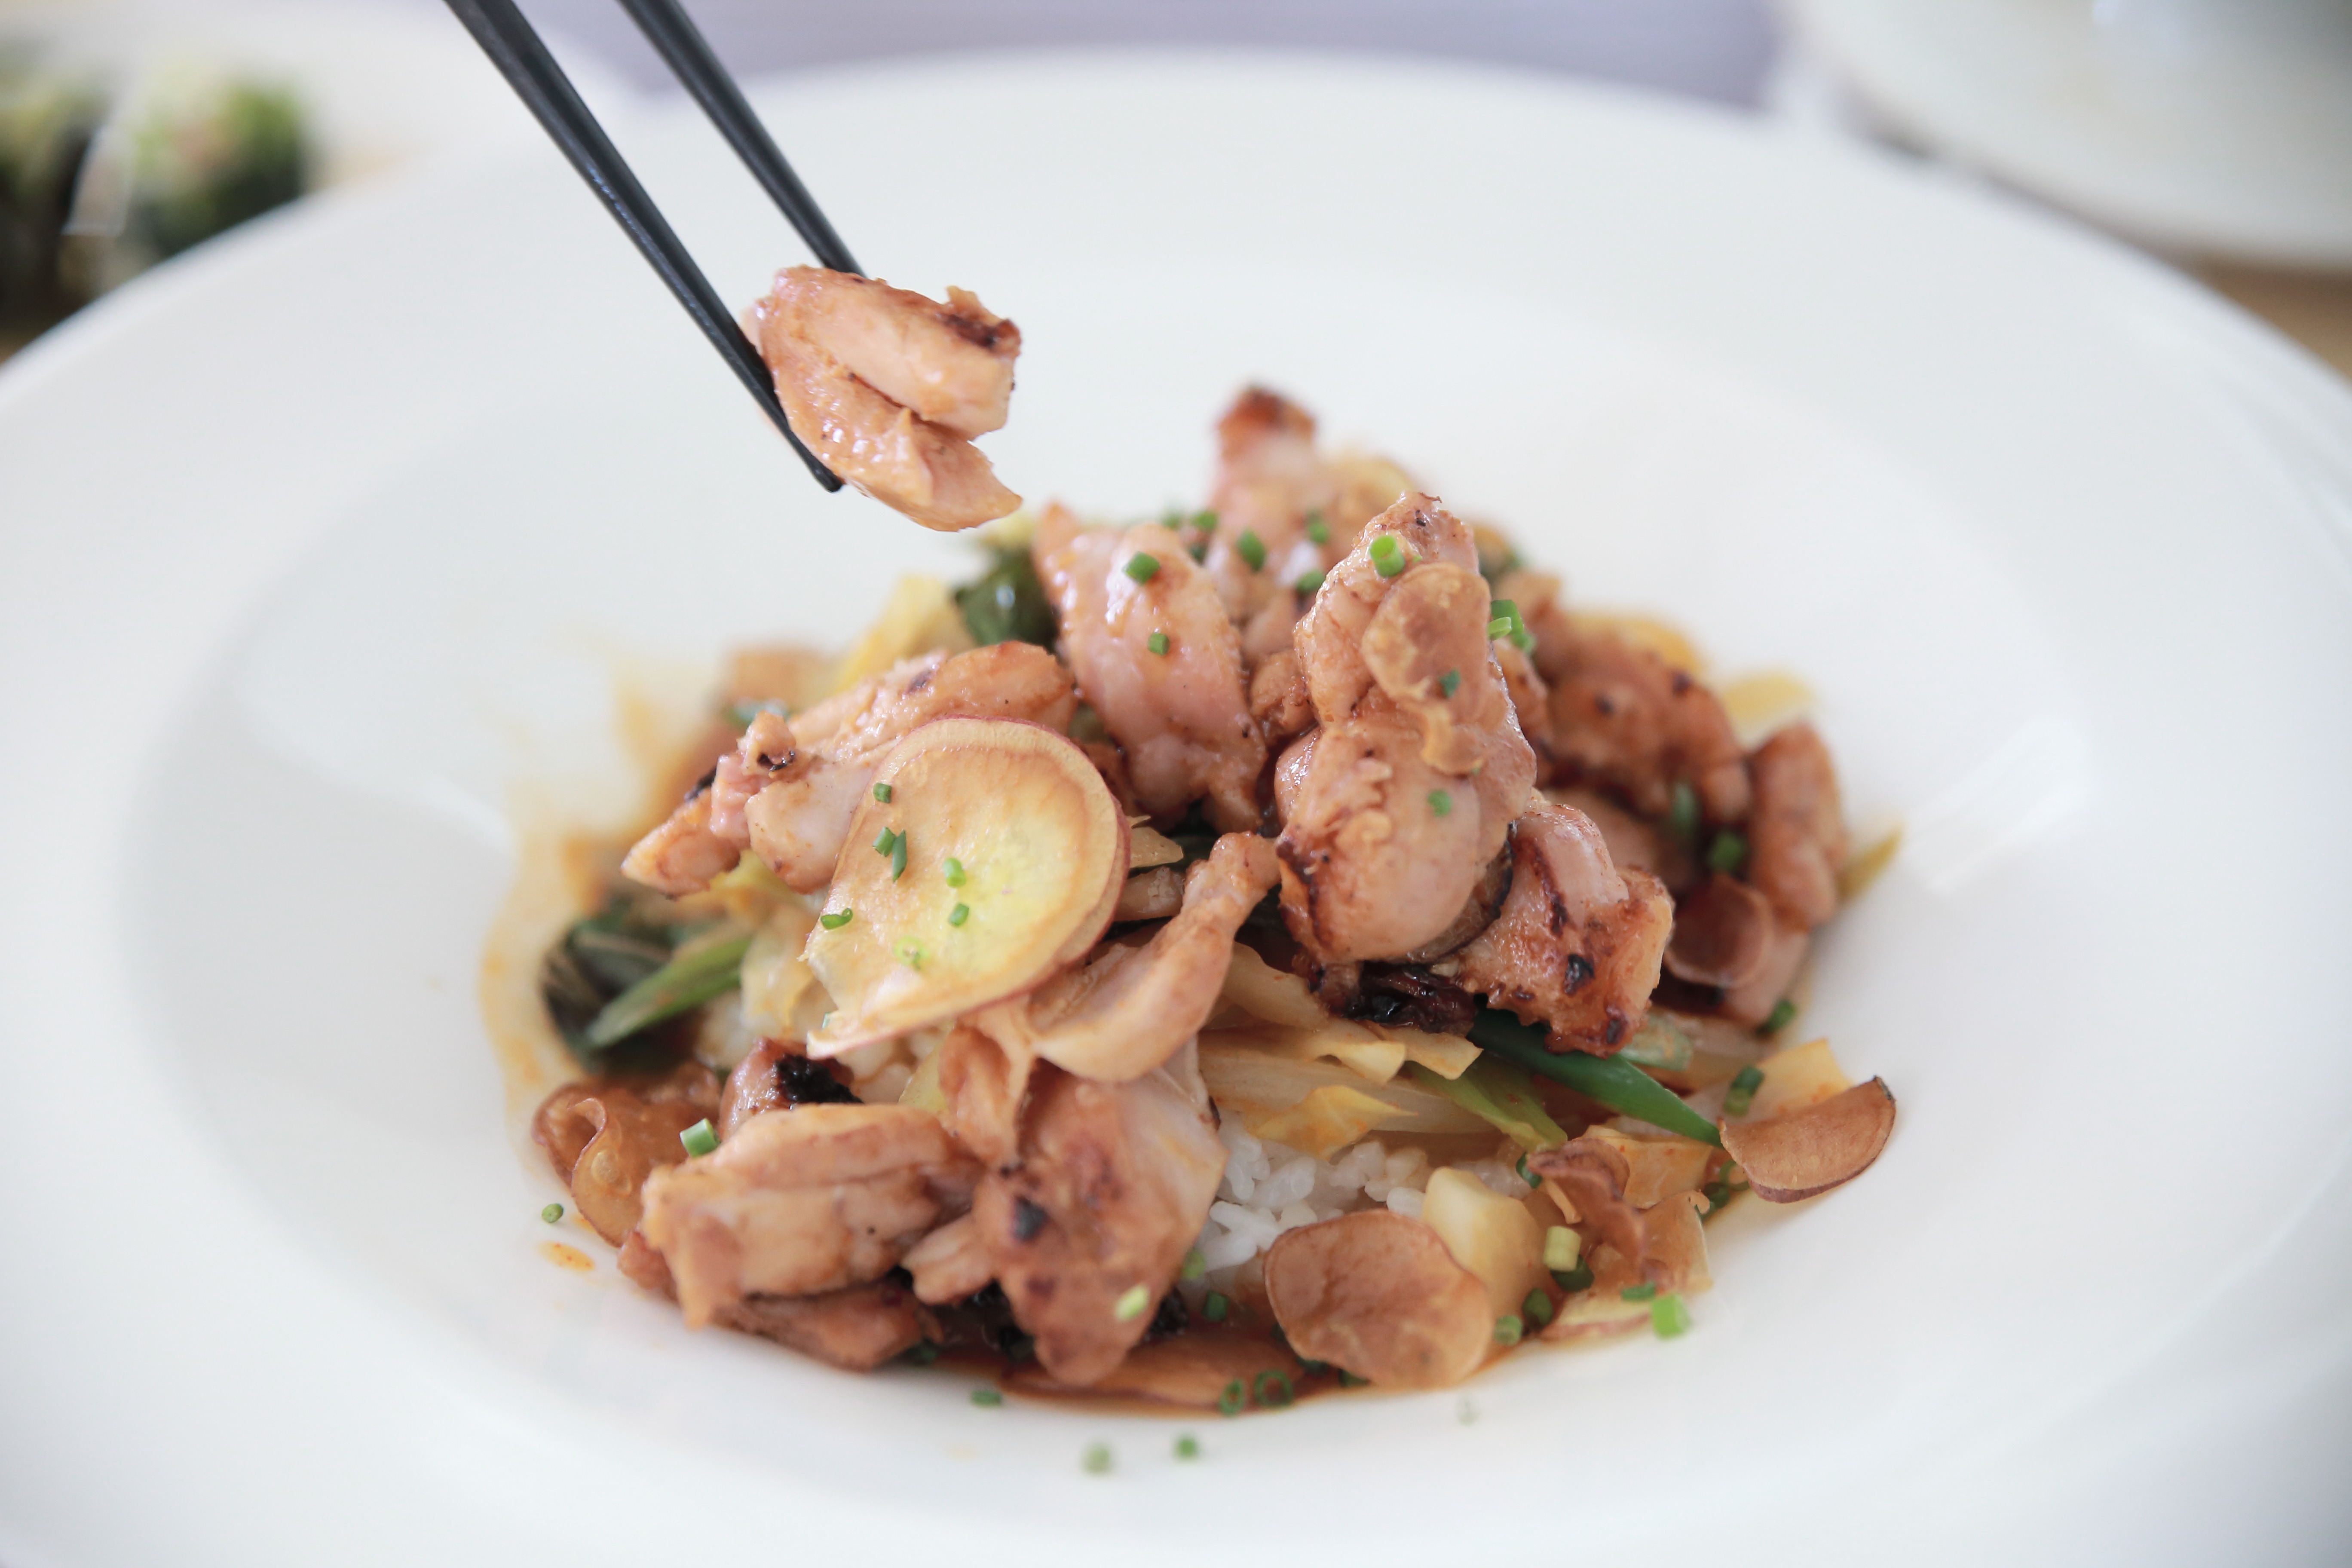
dish, meal, food, produce, seafood, meat, cuisine, chicken, durban, fusion korean